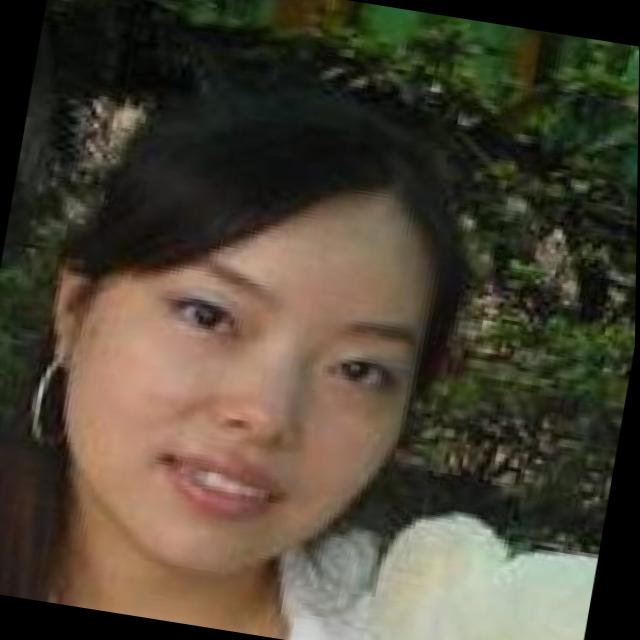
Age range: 21-44